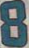
Number: 8